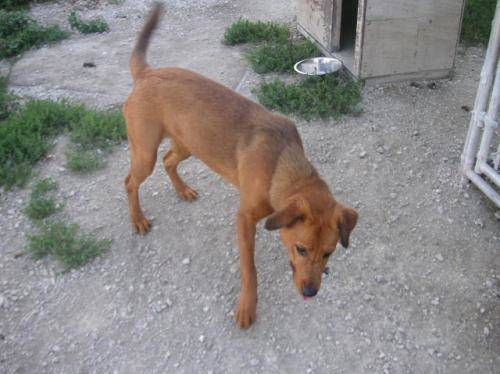
Label: dog